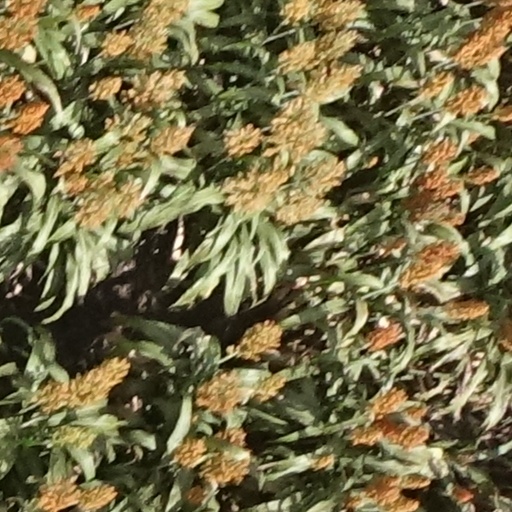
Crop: sorghum